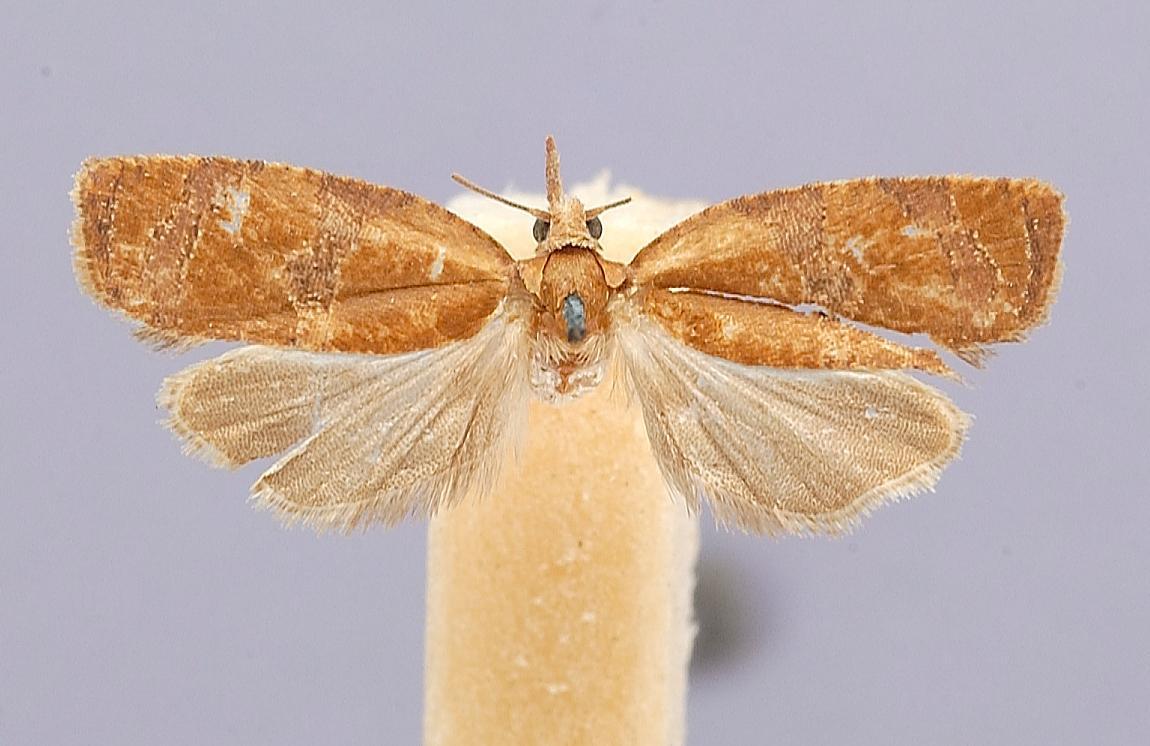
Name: Cenopis quercana
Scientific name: Cenopis quercana Fernald, 1882
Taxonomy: Animalia, Arthropoda, Insecta, Lepidoptera, Tortricidae
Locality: Texas, Dallas Co., Dallas, Dallas, Texas, United States
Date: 29 May